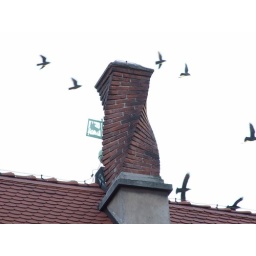
The sky is really overexposed but it wasn't possible to get the detail of the roof and the sky in one shot.